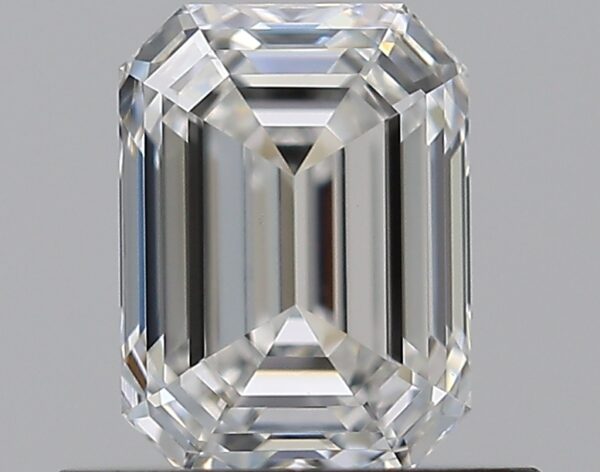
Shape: emerald
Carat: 0.7
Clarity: VVS2
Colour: F
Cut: EX
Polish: EX
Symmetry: VG
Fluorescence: N
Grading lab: GIA
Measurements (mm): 5.74 x 4.25 x 2.91